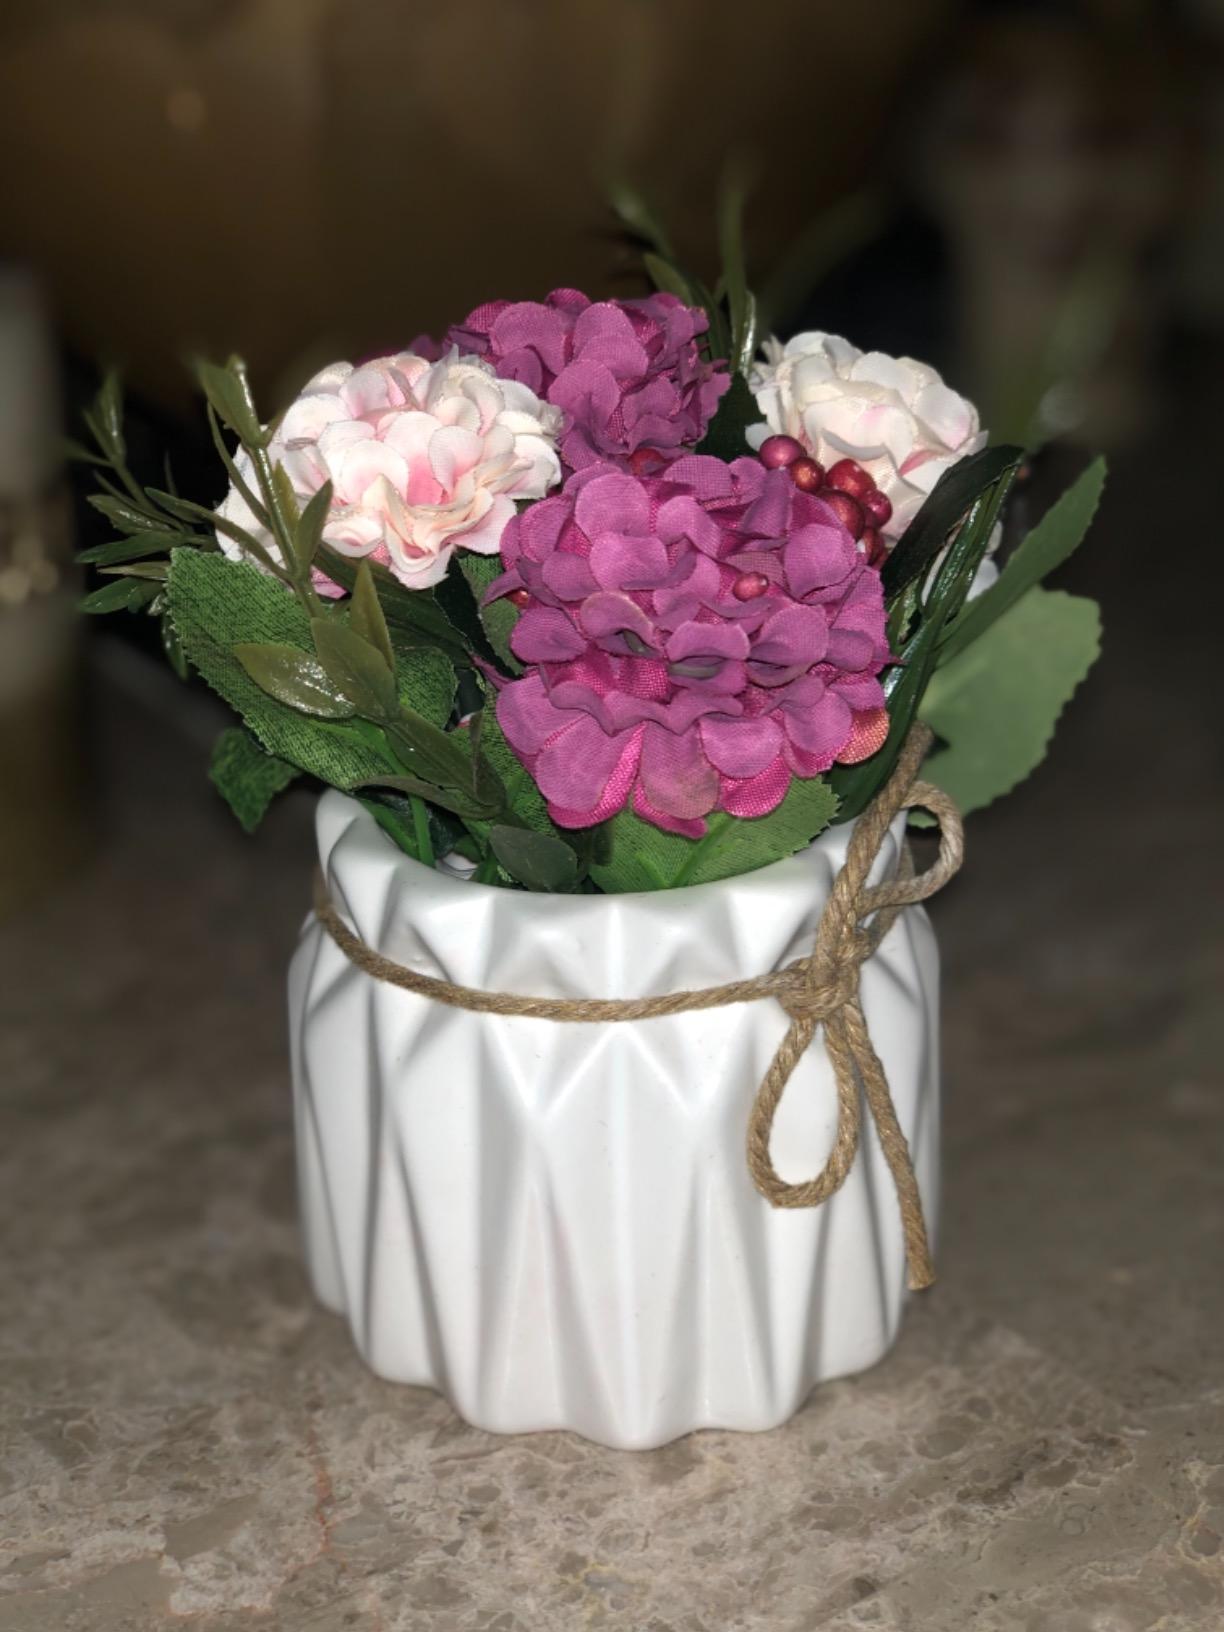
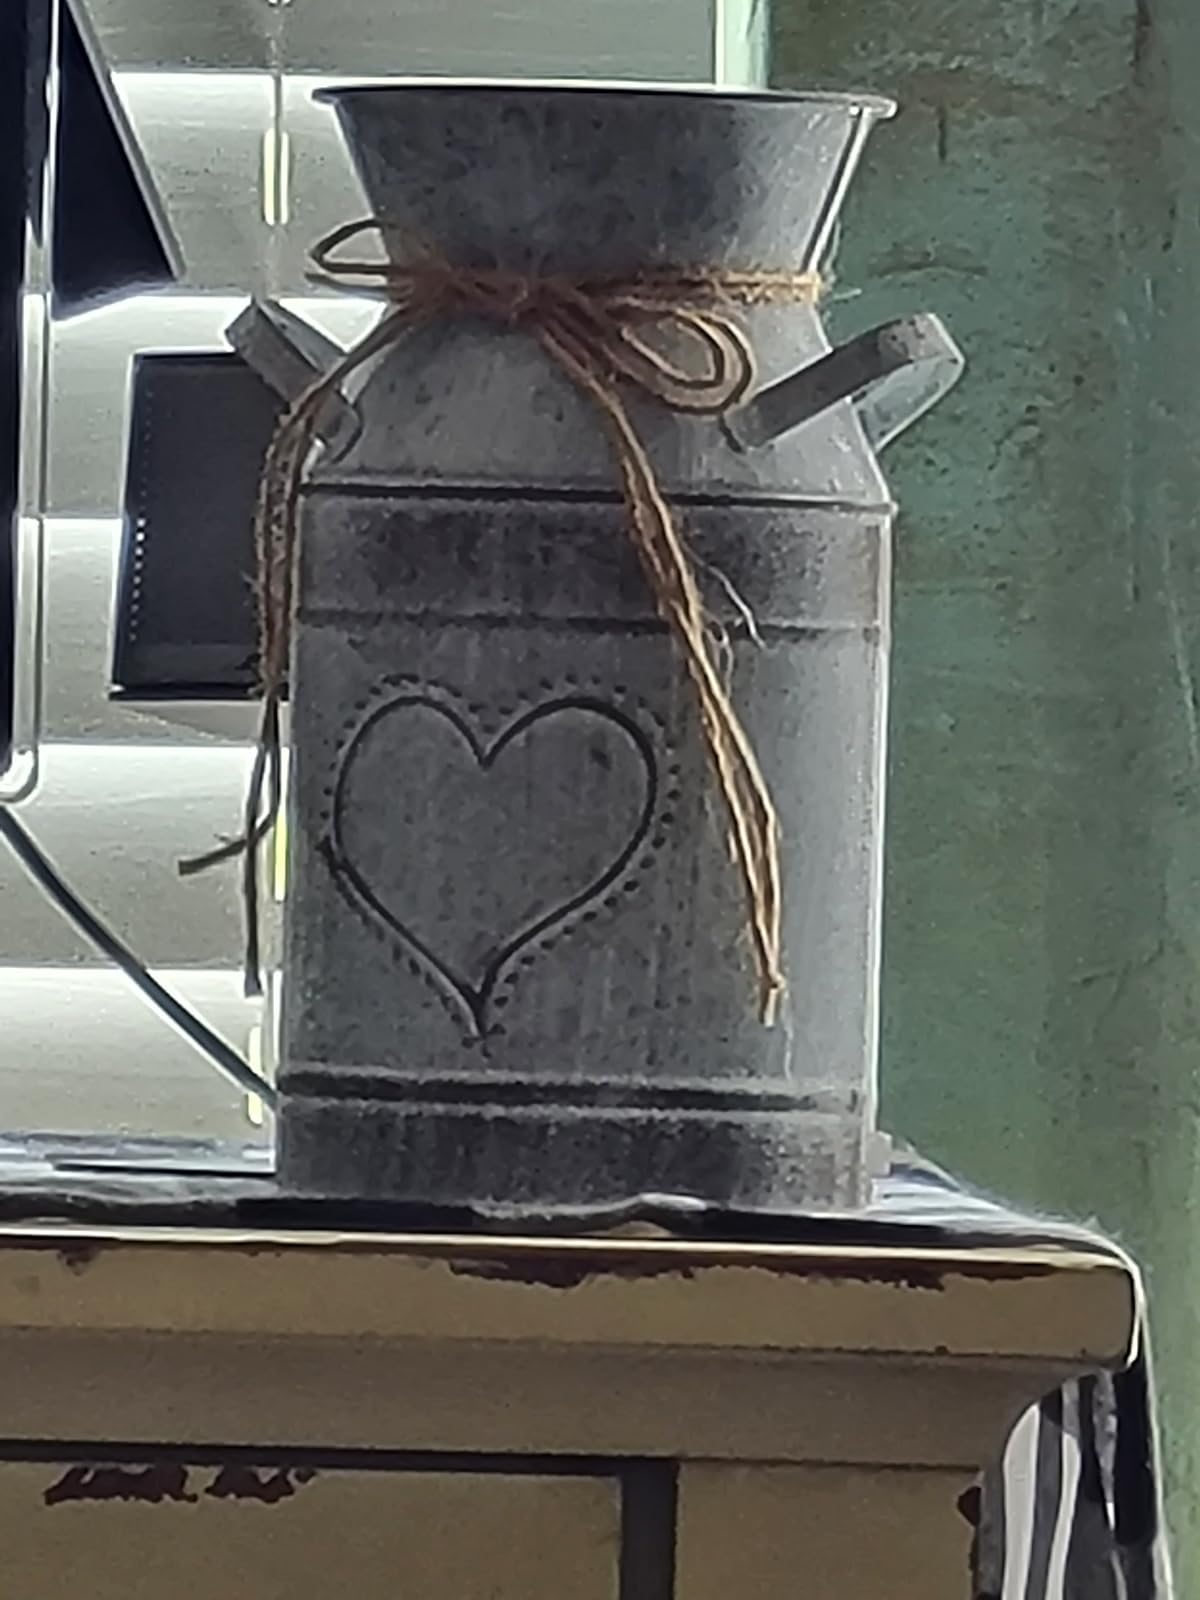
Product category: vase
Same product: no